Max Planck Institute for Brain Research

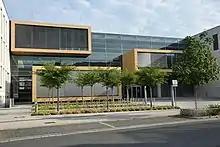
New building of the Max Planck Institute for Brain Research in Frankfurt

The Max Planck Institute for Brain Research is located in Frankfurt, Germany. It was founded as Kaiser Wilhelm Institute for Brain Research in Berlin 1914, moved to Frankfurt-Niederrad in 1962 and more recently in a new building in Frankfurt-Riedberg. It is one of 83 institutes in the Max Planck Society (Max Planck Gesellschaft).